Chuang Shuk-kwan

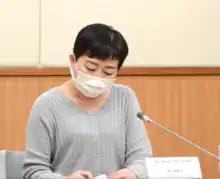
Chuang at a press conference in 2020

Chuang Shuk-kwan (born 11 July 1967) is a Hong Kong doctor specialising in public health medicine, currently serving as the head of the Communicable Disease Branch of the Centre for Health Protection in Hong Kong. She has had a leading role in the government's handling of the COVID-19 pandemic, including giving more than 700 official public briefings, from January 2020 to September 2022, for which she received praise as patient, frank and reassuring.